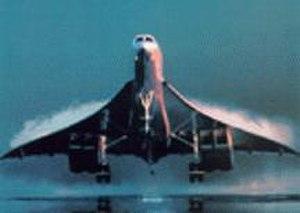
un Concorde photographié au décollage
Le centre de Lille de l'Office national d'études et de recherches aérospatiales est un centre de recherches aéronautiques et spatiales.
L’Institut industriel du Nord de France est un établissement supérieur français de recherche et de formation d'ingénieurs. Il succède à l'École des arts industriels et des mines de Lille en 1872. Il est couramment appelé Institut industriel du Nord ou IDN. Son cursus est devenu le programme de formation d'ingénieurs polyvalents de l'École centrale de Lille en 1991.
Le Concorde est un avion de ligne supersonique conçu conjointement par Sud-Aviation et British Aircraft Corporation, en service de 1976 à 2003 chez British Airways et Air France.